Delonix regia

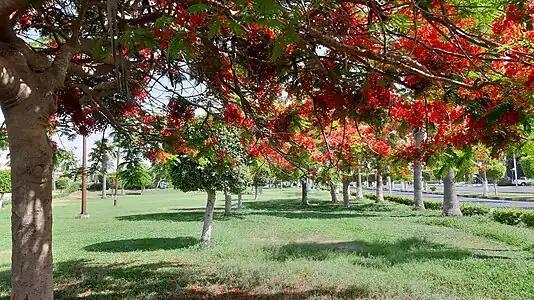
"Delonix regia" (New Borg El Arab, Egypt)

"Delonix regia" is planted in Mediterranean parts of Europe, the Middle East and North Africa, including the southern coast of Spain, the Valencian coast, the Canary Islands, Lebanon, Egypt, Iran, Palestine, Jordan, Cyprus and Saudi Arabia.